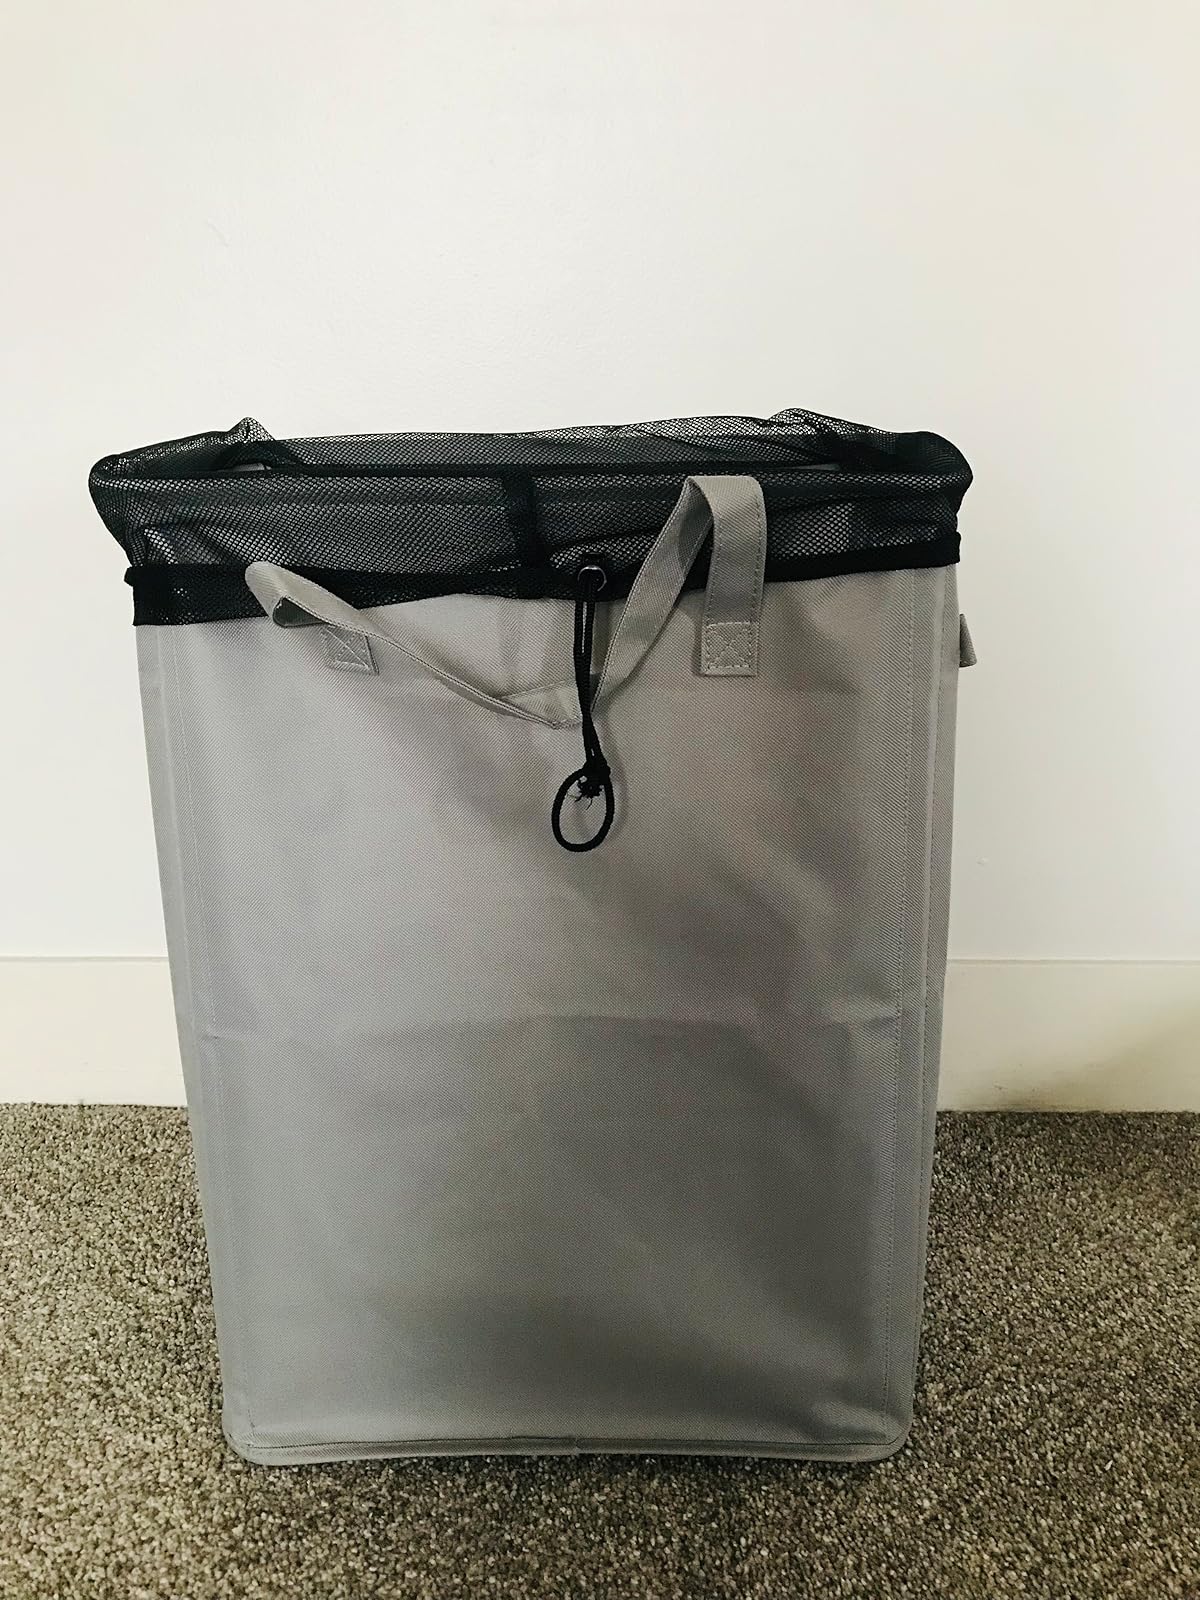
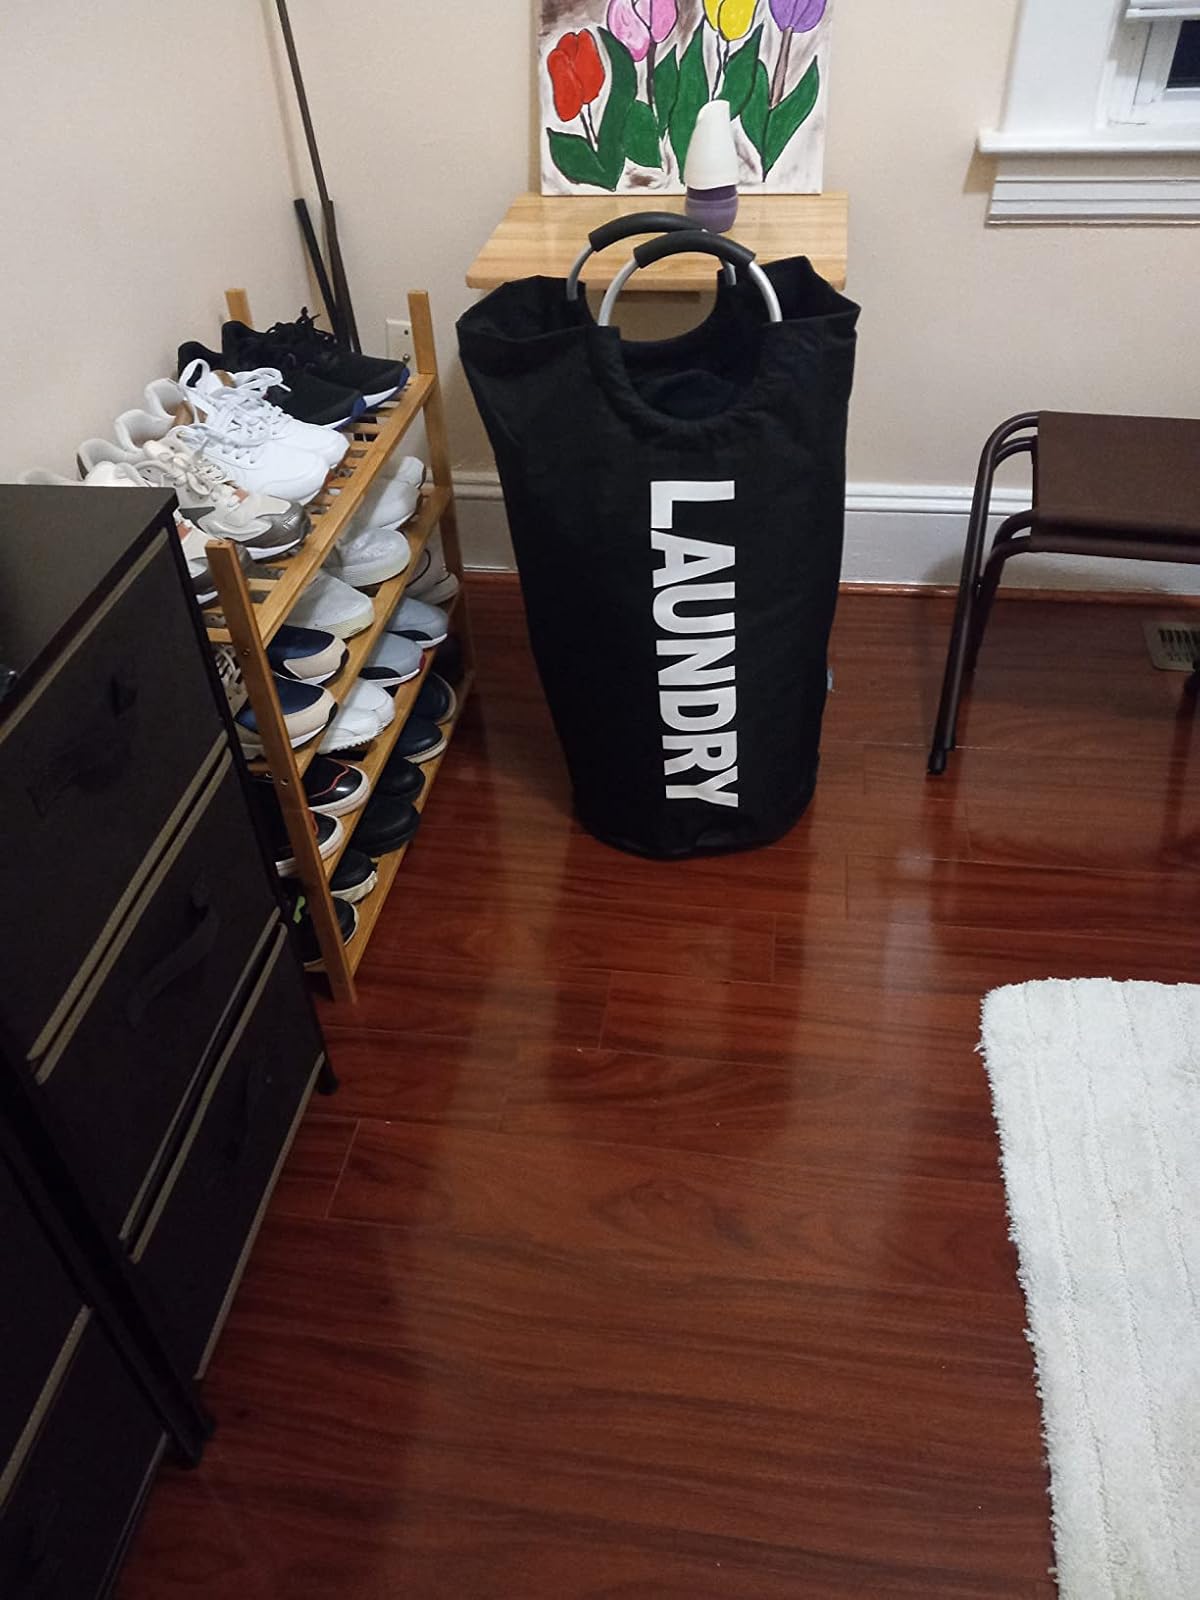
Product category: items_hamper
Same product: no